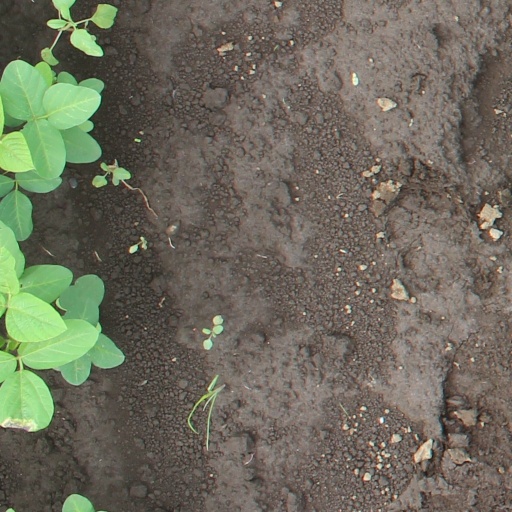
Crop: soybean